Black Mafia Family

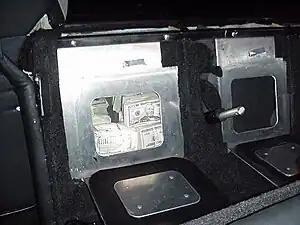
Hidden compartments inside the Lincoln limousine used to transport cocaine and money.

Police investigation into the Black Mafia began sometime in the early 1990s, before the organization operated by Demetrius and Terry Flenory was named or reached peak distribution. The lead-up to the October 2005 indictments began with a series of large drug seizures and subsequent informant testimonies from BMF members. On October 28, 2003, a two-year Organized Crime Drug Enforcement Task Force investigation began, coordinated by the DEA's Special Operations Division and codenamed "Operation Motor City Mafia".